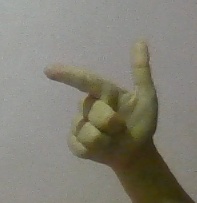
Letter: yaa